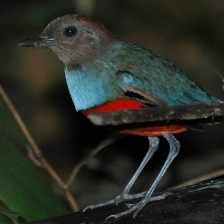
Species: RED BELLIED PITTA
Scientific name: PITTA ERYTHROGASTER